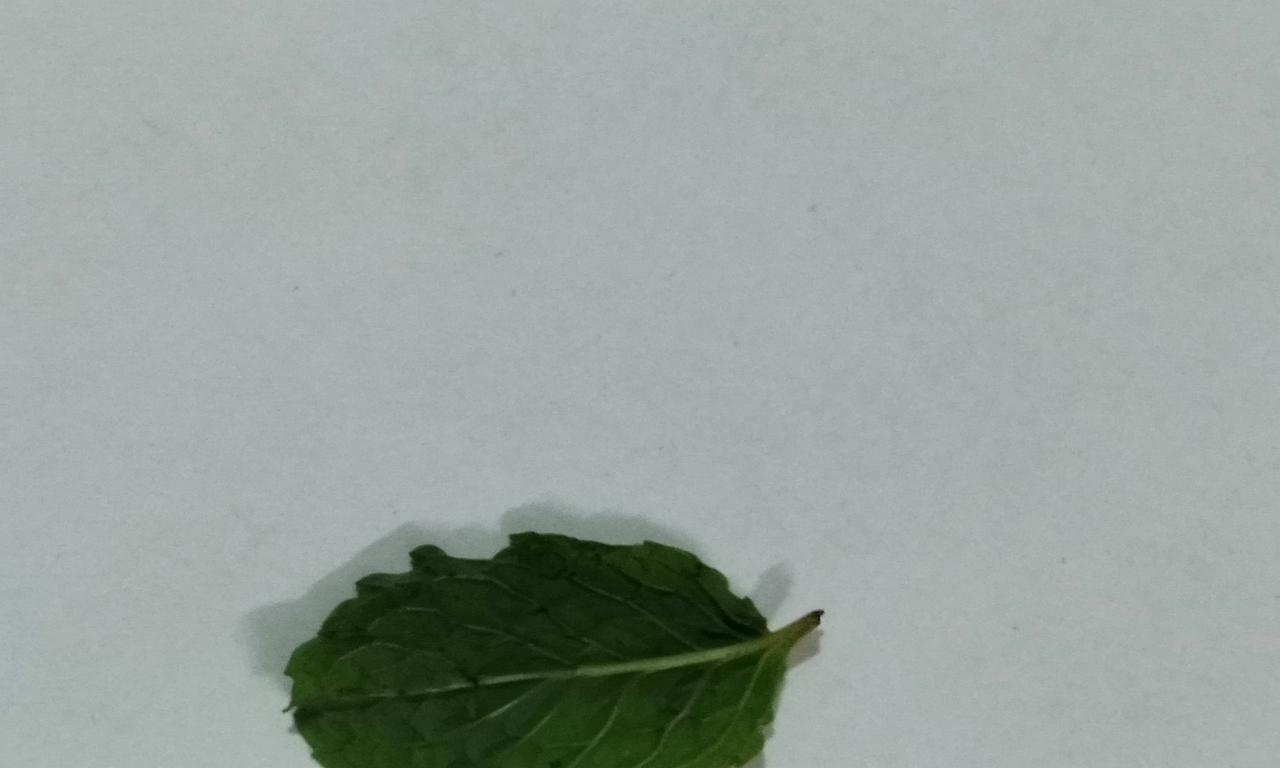
Label: Fresh